Osborn Deignan

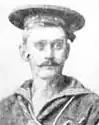
Coxswain Osborn W. Deignan

Osborn Warren Deignan (February 24, 1877 – April 16, 1916) was an enlisted sailor and later a Warrant Officer in the United States Navy. He received his country's highest military decoration—the Medal of Honor—for actions in the Spanish–American War. Born in Iowa, he joined the Navy in 1894 and participated in the Battle of Santiago de Cuba, the largest naval engagement of the Spanish–American War. Deignan and seven others attempted to block the entrance to Santiago Harbor, Cuba but the Spanish destroyed their ship before they could accomplish their mission, and took them prisoner. The men were later released and Deignan received the Medal of Honor for his actions. He went on to become an officer and served in various posts and ships throughout the Navy until retiring in 1906. He died in Colorado in 1916, and was buried in California.